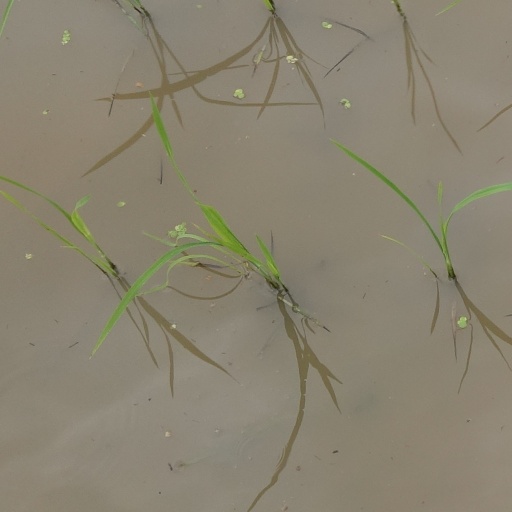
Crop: rice